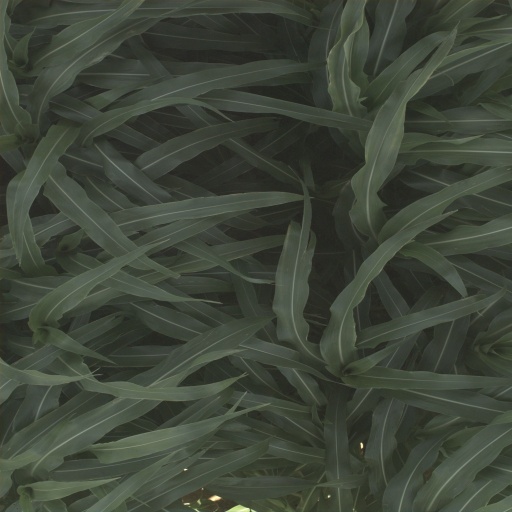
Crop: sorghum